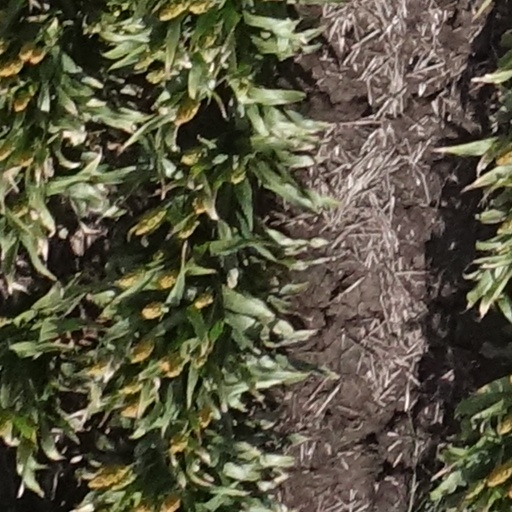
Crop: sorghum